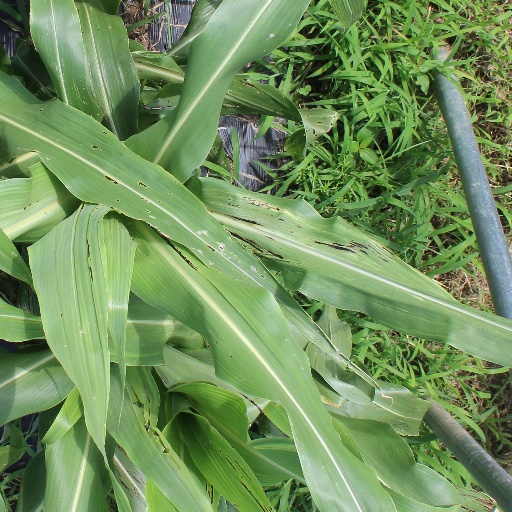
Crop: sorghum